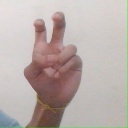
अक्षर: ई